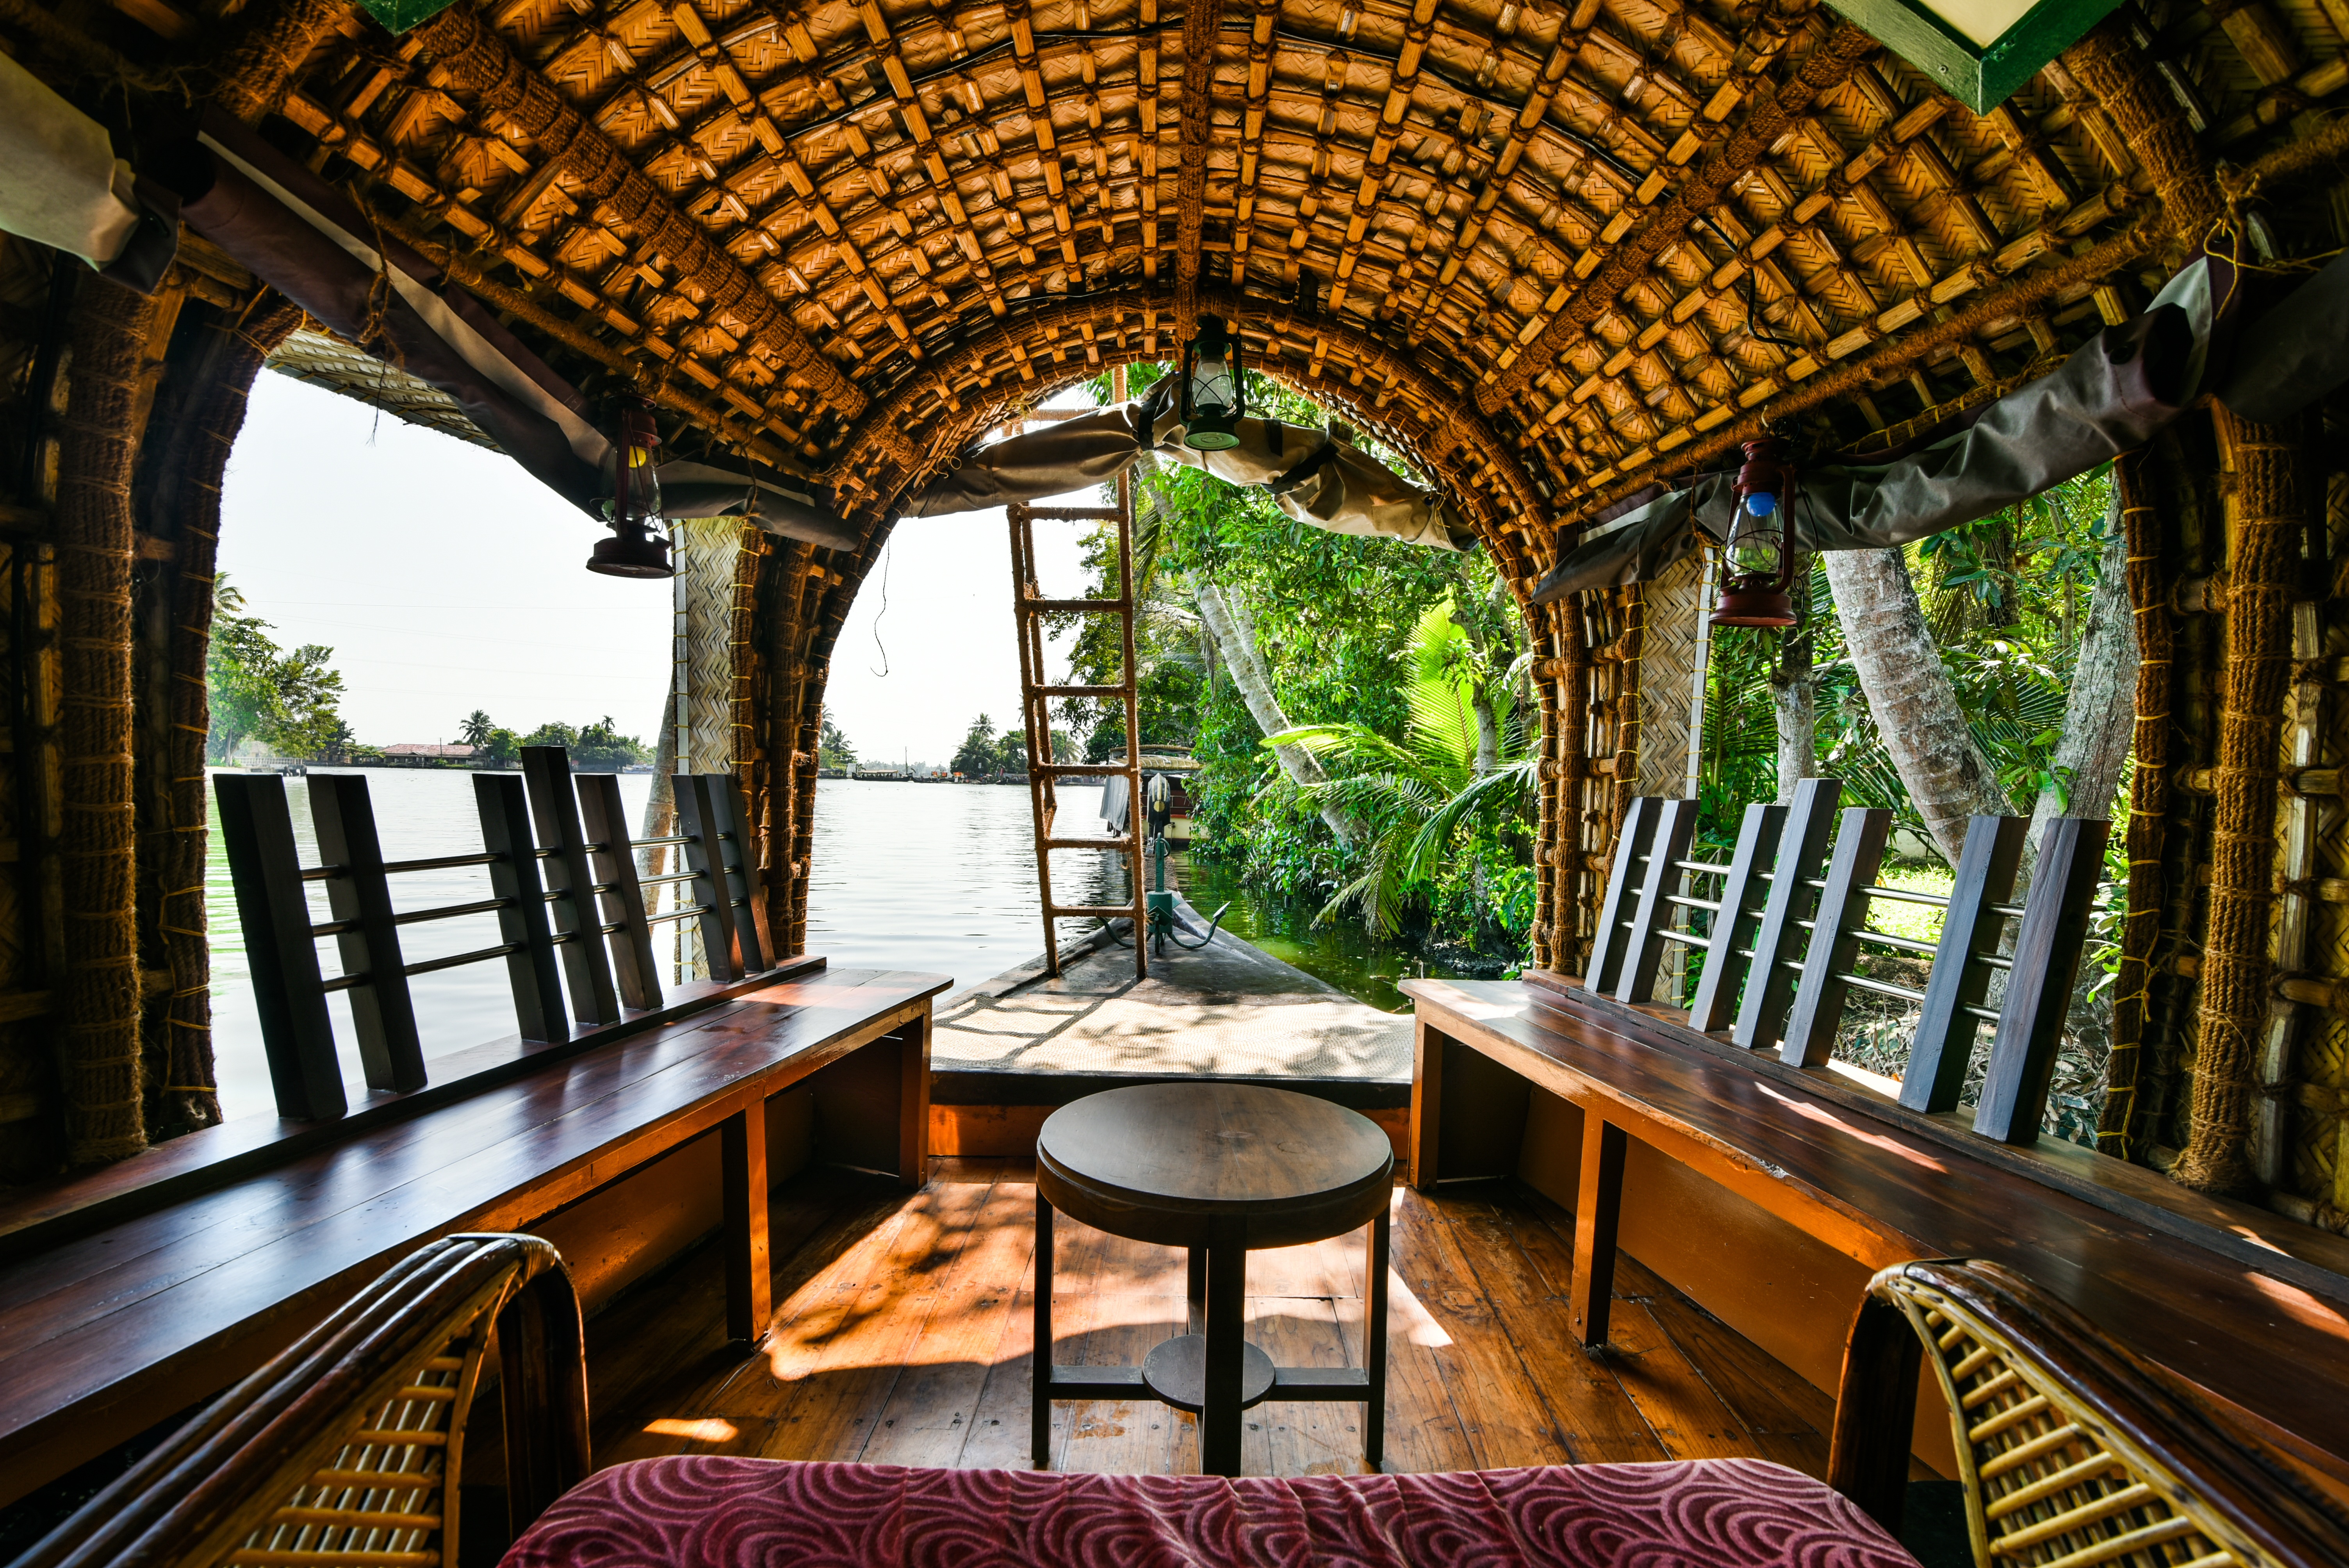
landscape, tree, water, nature, outdoor, boat, villa, house, lake, building, canal, tourist, travel, transportation, asia, tourism, coconut, south, resort, india, estate, kerala, backwater, houseboat, house boat